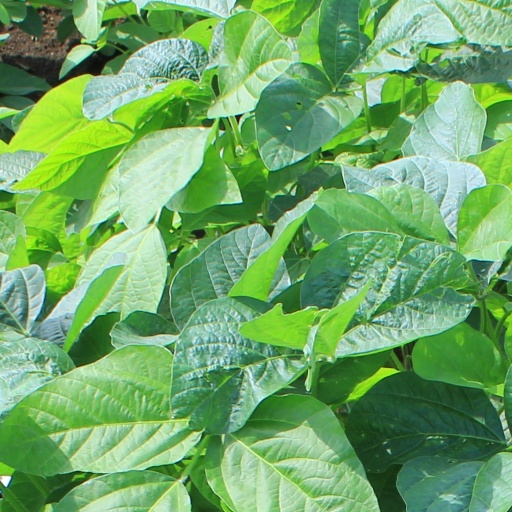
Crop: soybean